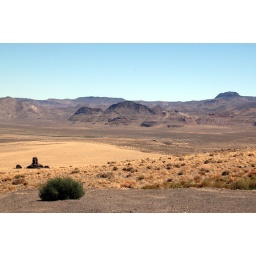
Hard rock mountains, followed by grass fields, and rocky outcrops, a lone bush observes.